History of Dublin

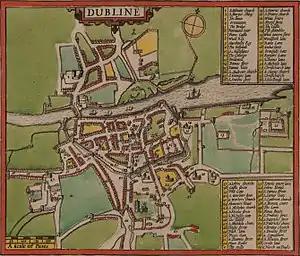
Dublin in 1610 – reprint of 1896

In 1315, a Scottish army under Edward the Bruce burned the city's suburbs. In 1348, the city was hit by the Black Death, a lethal bubonic plague that ravaged Europe in the mid-14th century. In Dublin, victims of the disease were buried in mass graves in an area still known as "Blackpitts". However, archaeological excavations have found evidence of a tanning industry in this area, and so the name "Blackpitts" could refer to the tanning pits which stained the surrounding area a deep dark colour. The plague recurred regularly in the city until its last major outbreak in 1649.